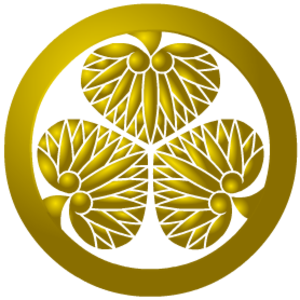
Le château de Mito était un château japonais datant du XIIᵉ siècle avec une longue histoire, aujourd'hui en ruine, situé dans l'ancienne province de Hitachi. Les ruines du château sont situées dans la ville de Mito, préfecture d'Ibaraki, au Japon.